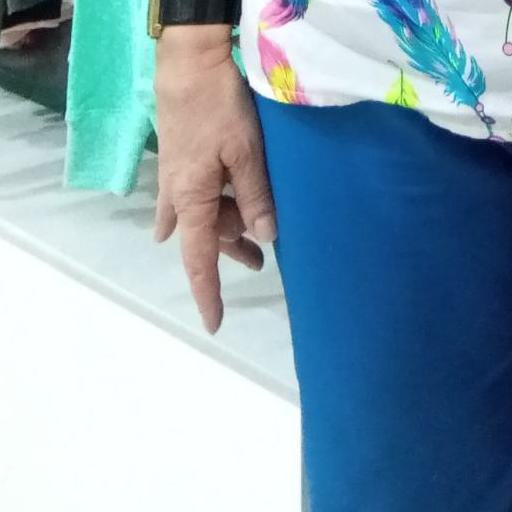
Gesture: no_gesture